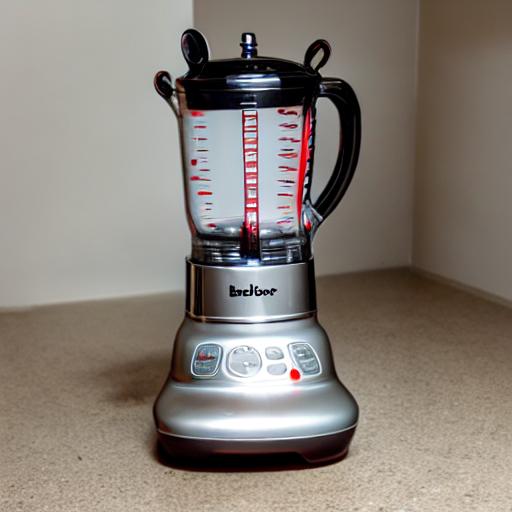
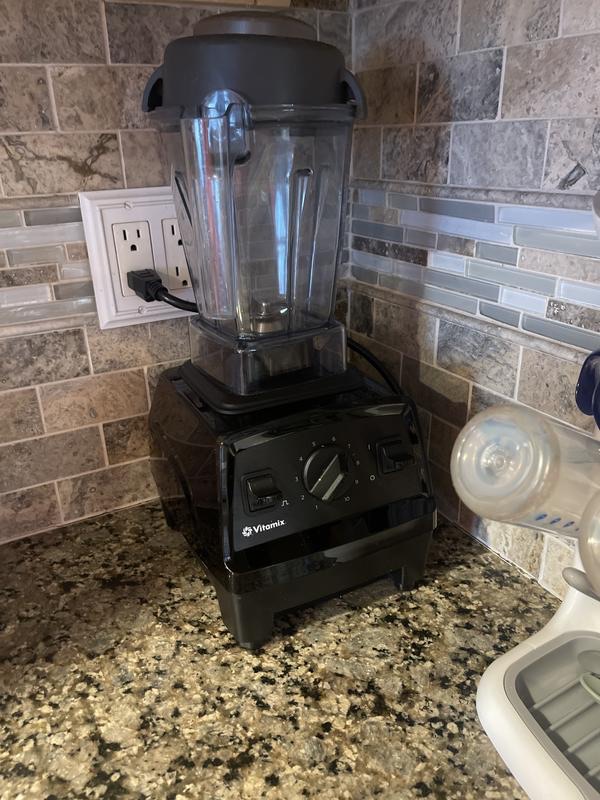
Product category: items_blender
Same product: no